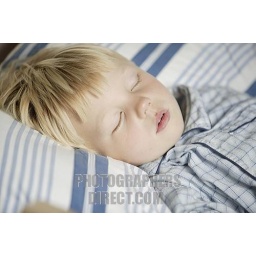
Little boy sleeping in his bed